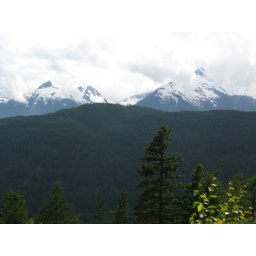
Snowny mountains above the forest in Whistler in late June